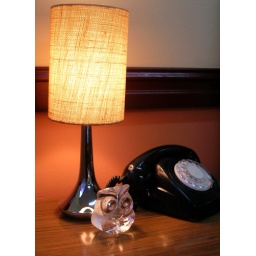
More glass in my office